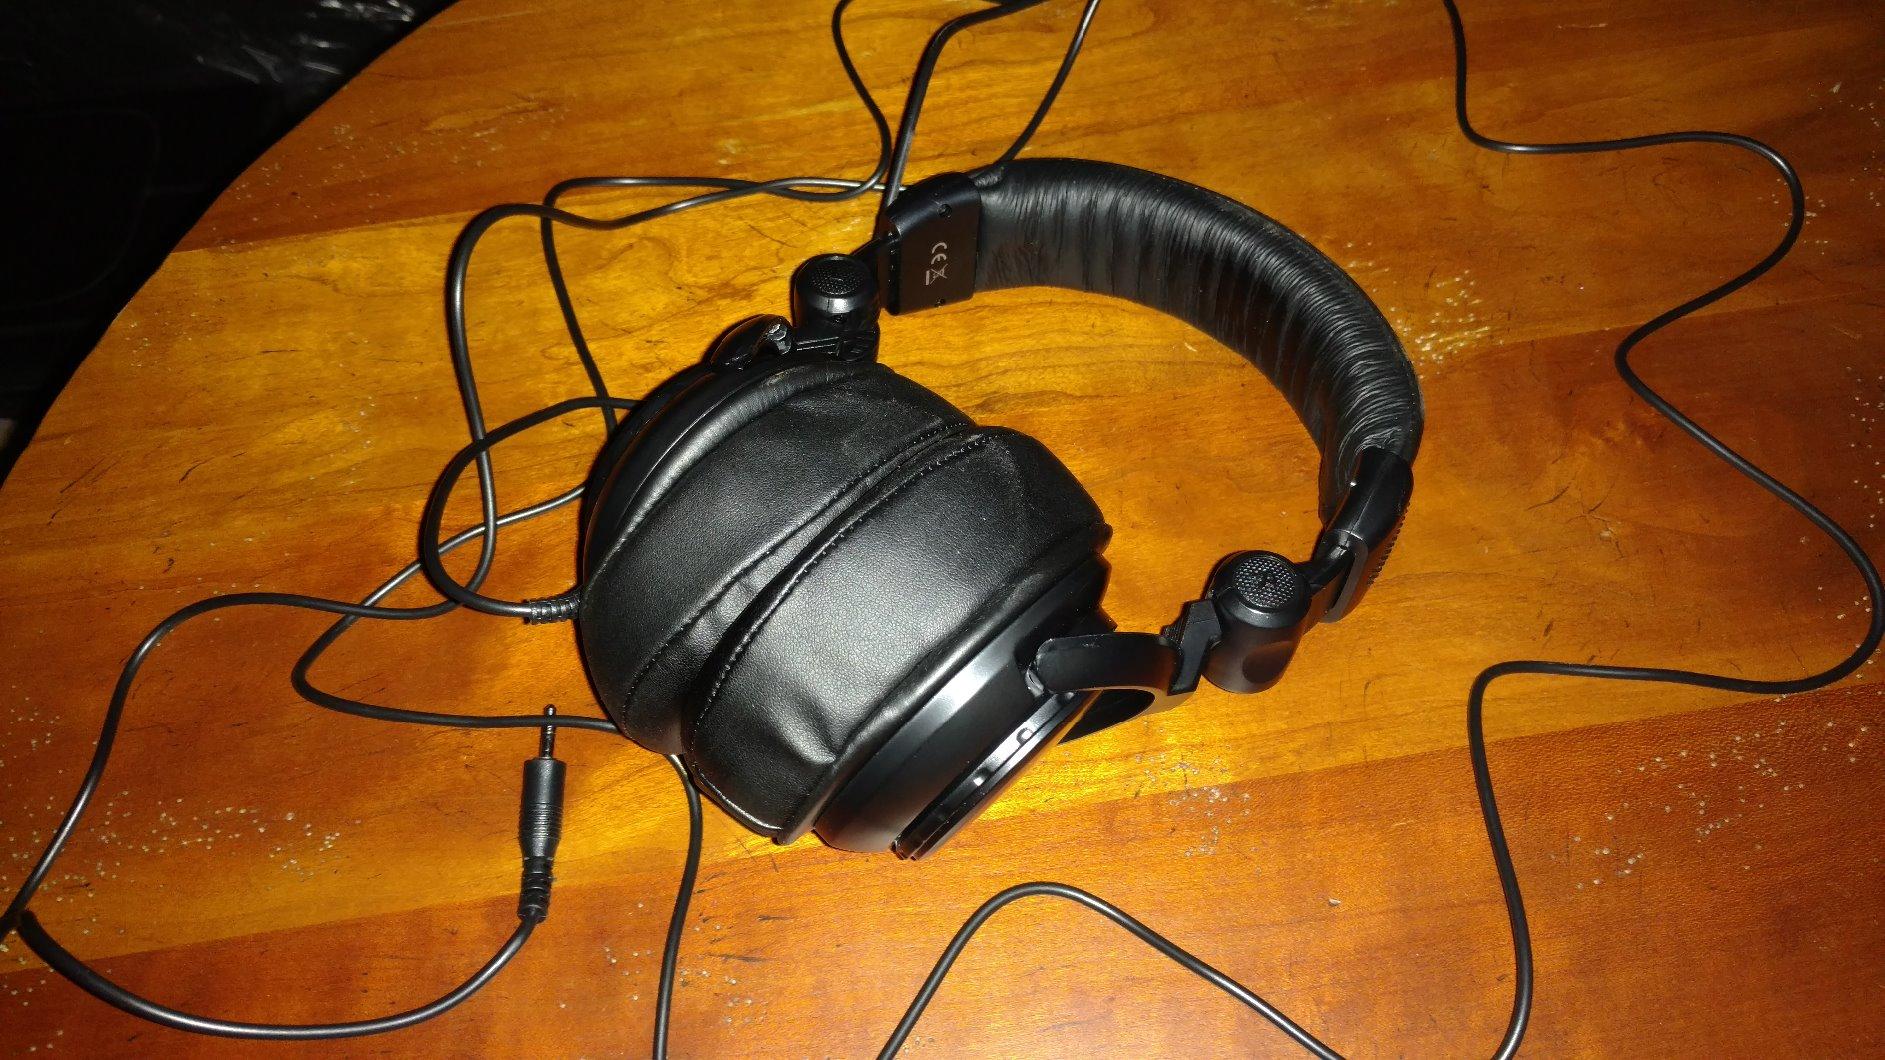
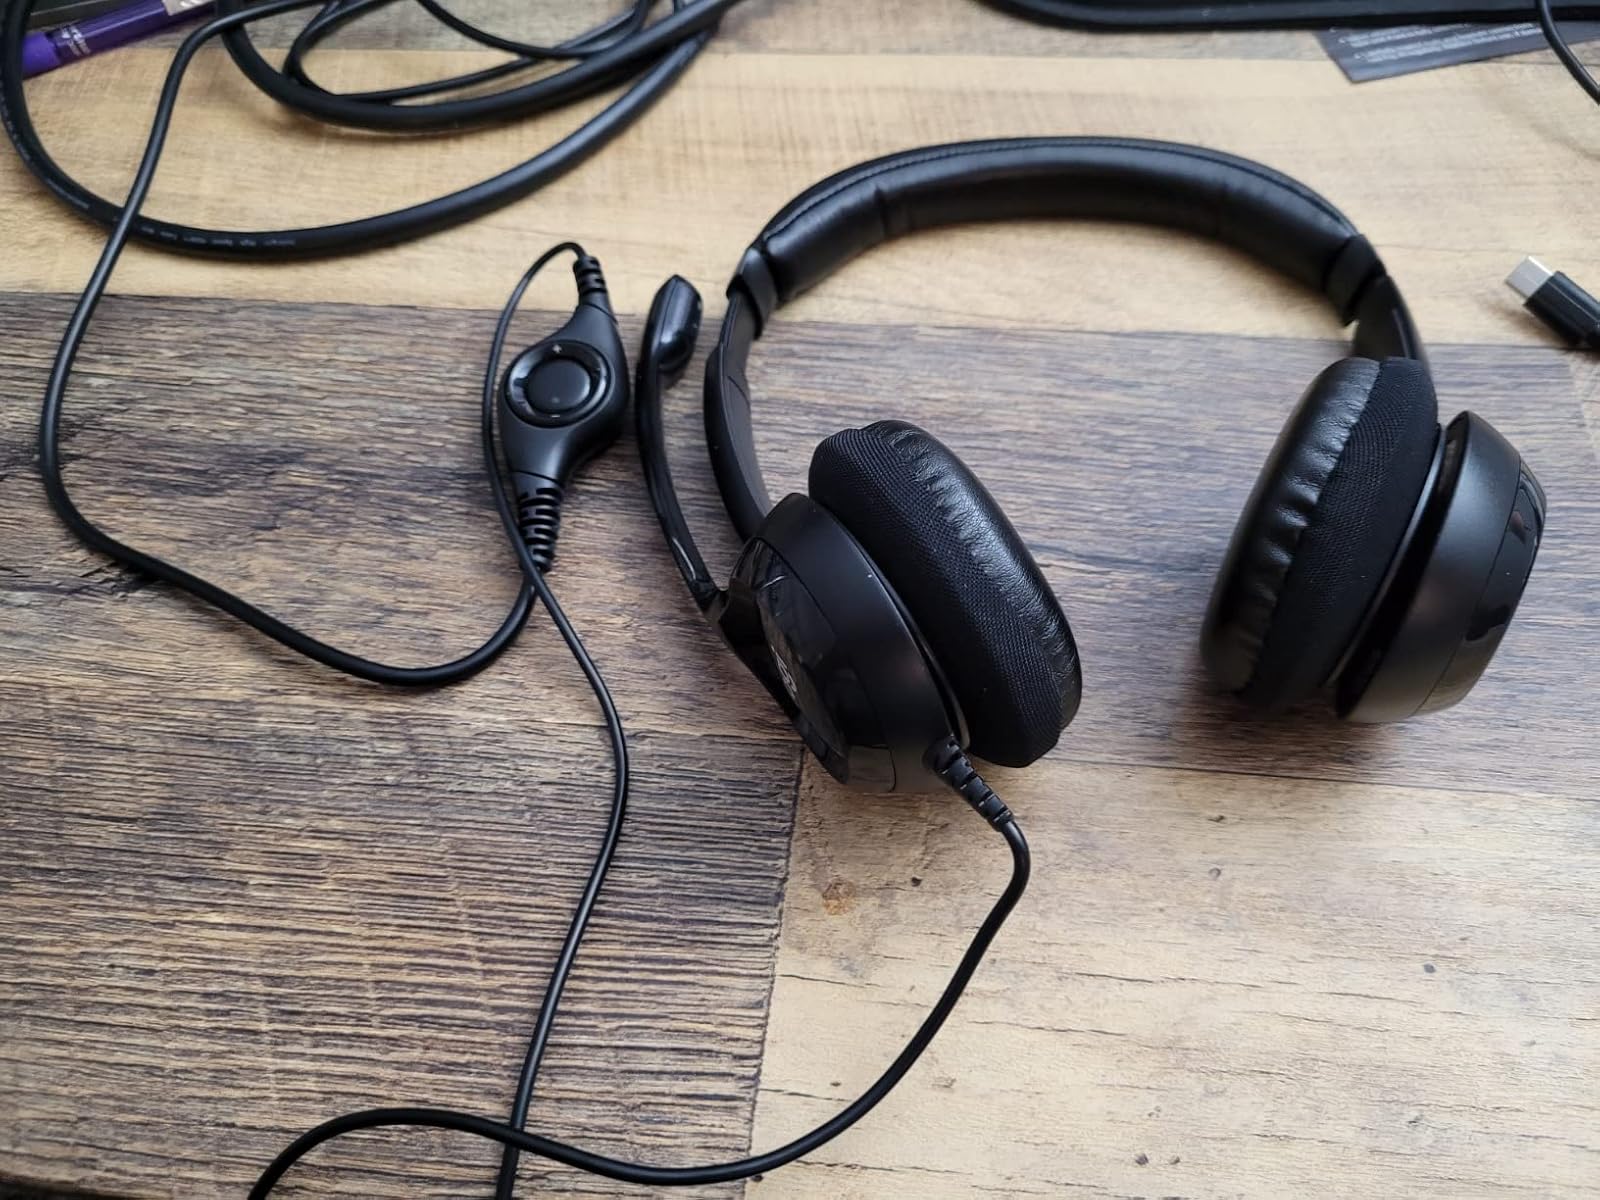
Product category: headphones
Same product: no